Answer in natural language. Considering the relative positions, where is Doorway (highlighted by a red box) with respect to dark brown wooden bed with white blanket (highlighted by a green box)? Choose between the following options: left or right
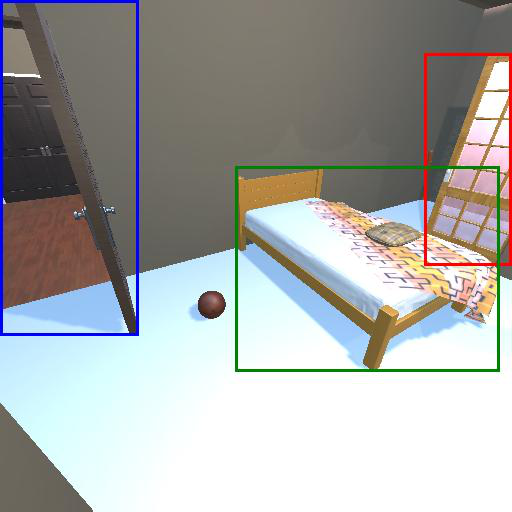
<answer>right</answer>